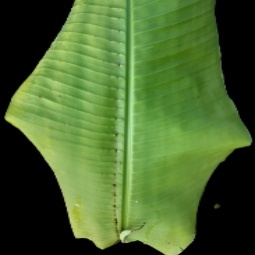
Label: Zinc